BAM Racing

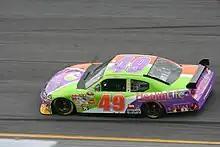
2008 Daytona 500.

The team switched from Dodge to Toyota before the Goody's Cool Orange 500, along with announcing Microsoft's Small Business division as their sponsor. BAM promptly announced that they would be withdrawing from the next two races at Texas and Phoenix to refocus the team's efforts.